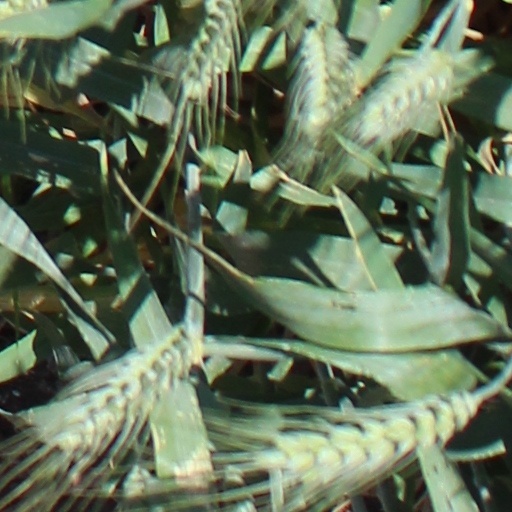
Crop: wheat